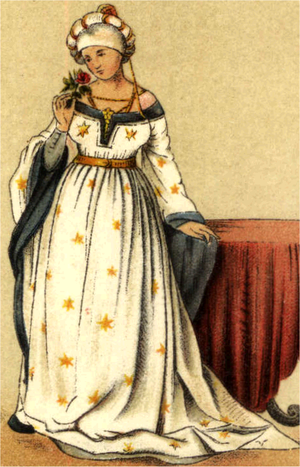
Vestlig historisk tøjmode / Tidslinje / Middelalderen (DK: 1066-1536)
Billede af tysk dame fra ca. 1480 i dragt.
Tøjmoden er den norm, som angiver hvad der er smart tøj her og nu.